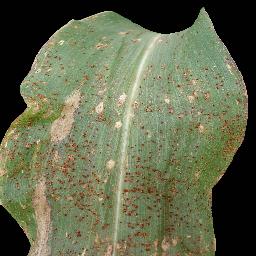
Label: Corn___Common_rust